Iglesia de la Virgen de la Guía (Llanes)

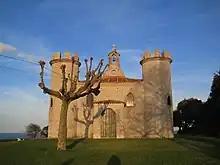
Ermita de la Guía de Llanes - 2.jpg

Iglesia de la Virgen de la Guía (Llanes) is a church in Llanes, Asturias, Spain.